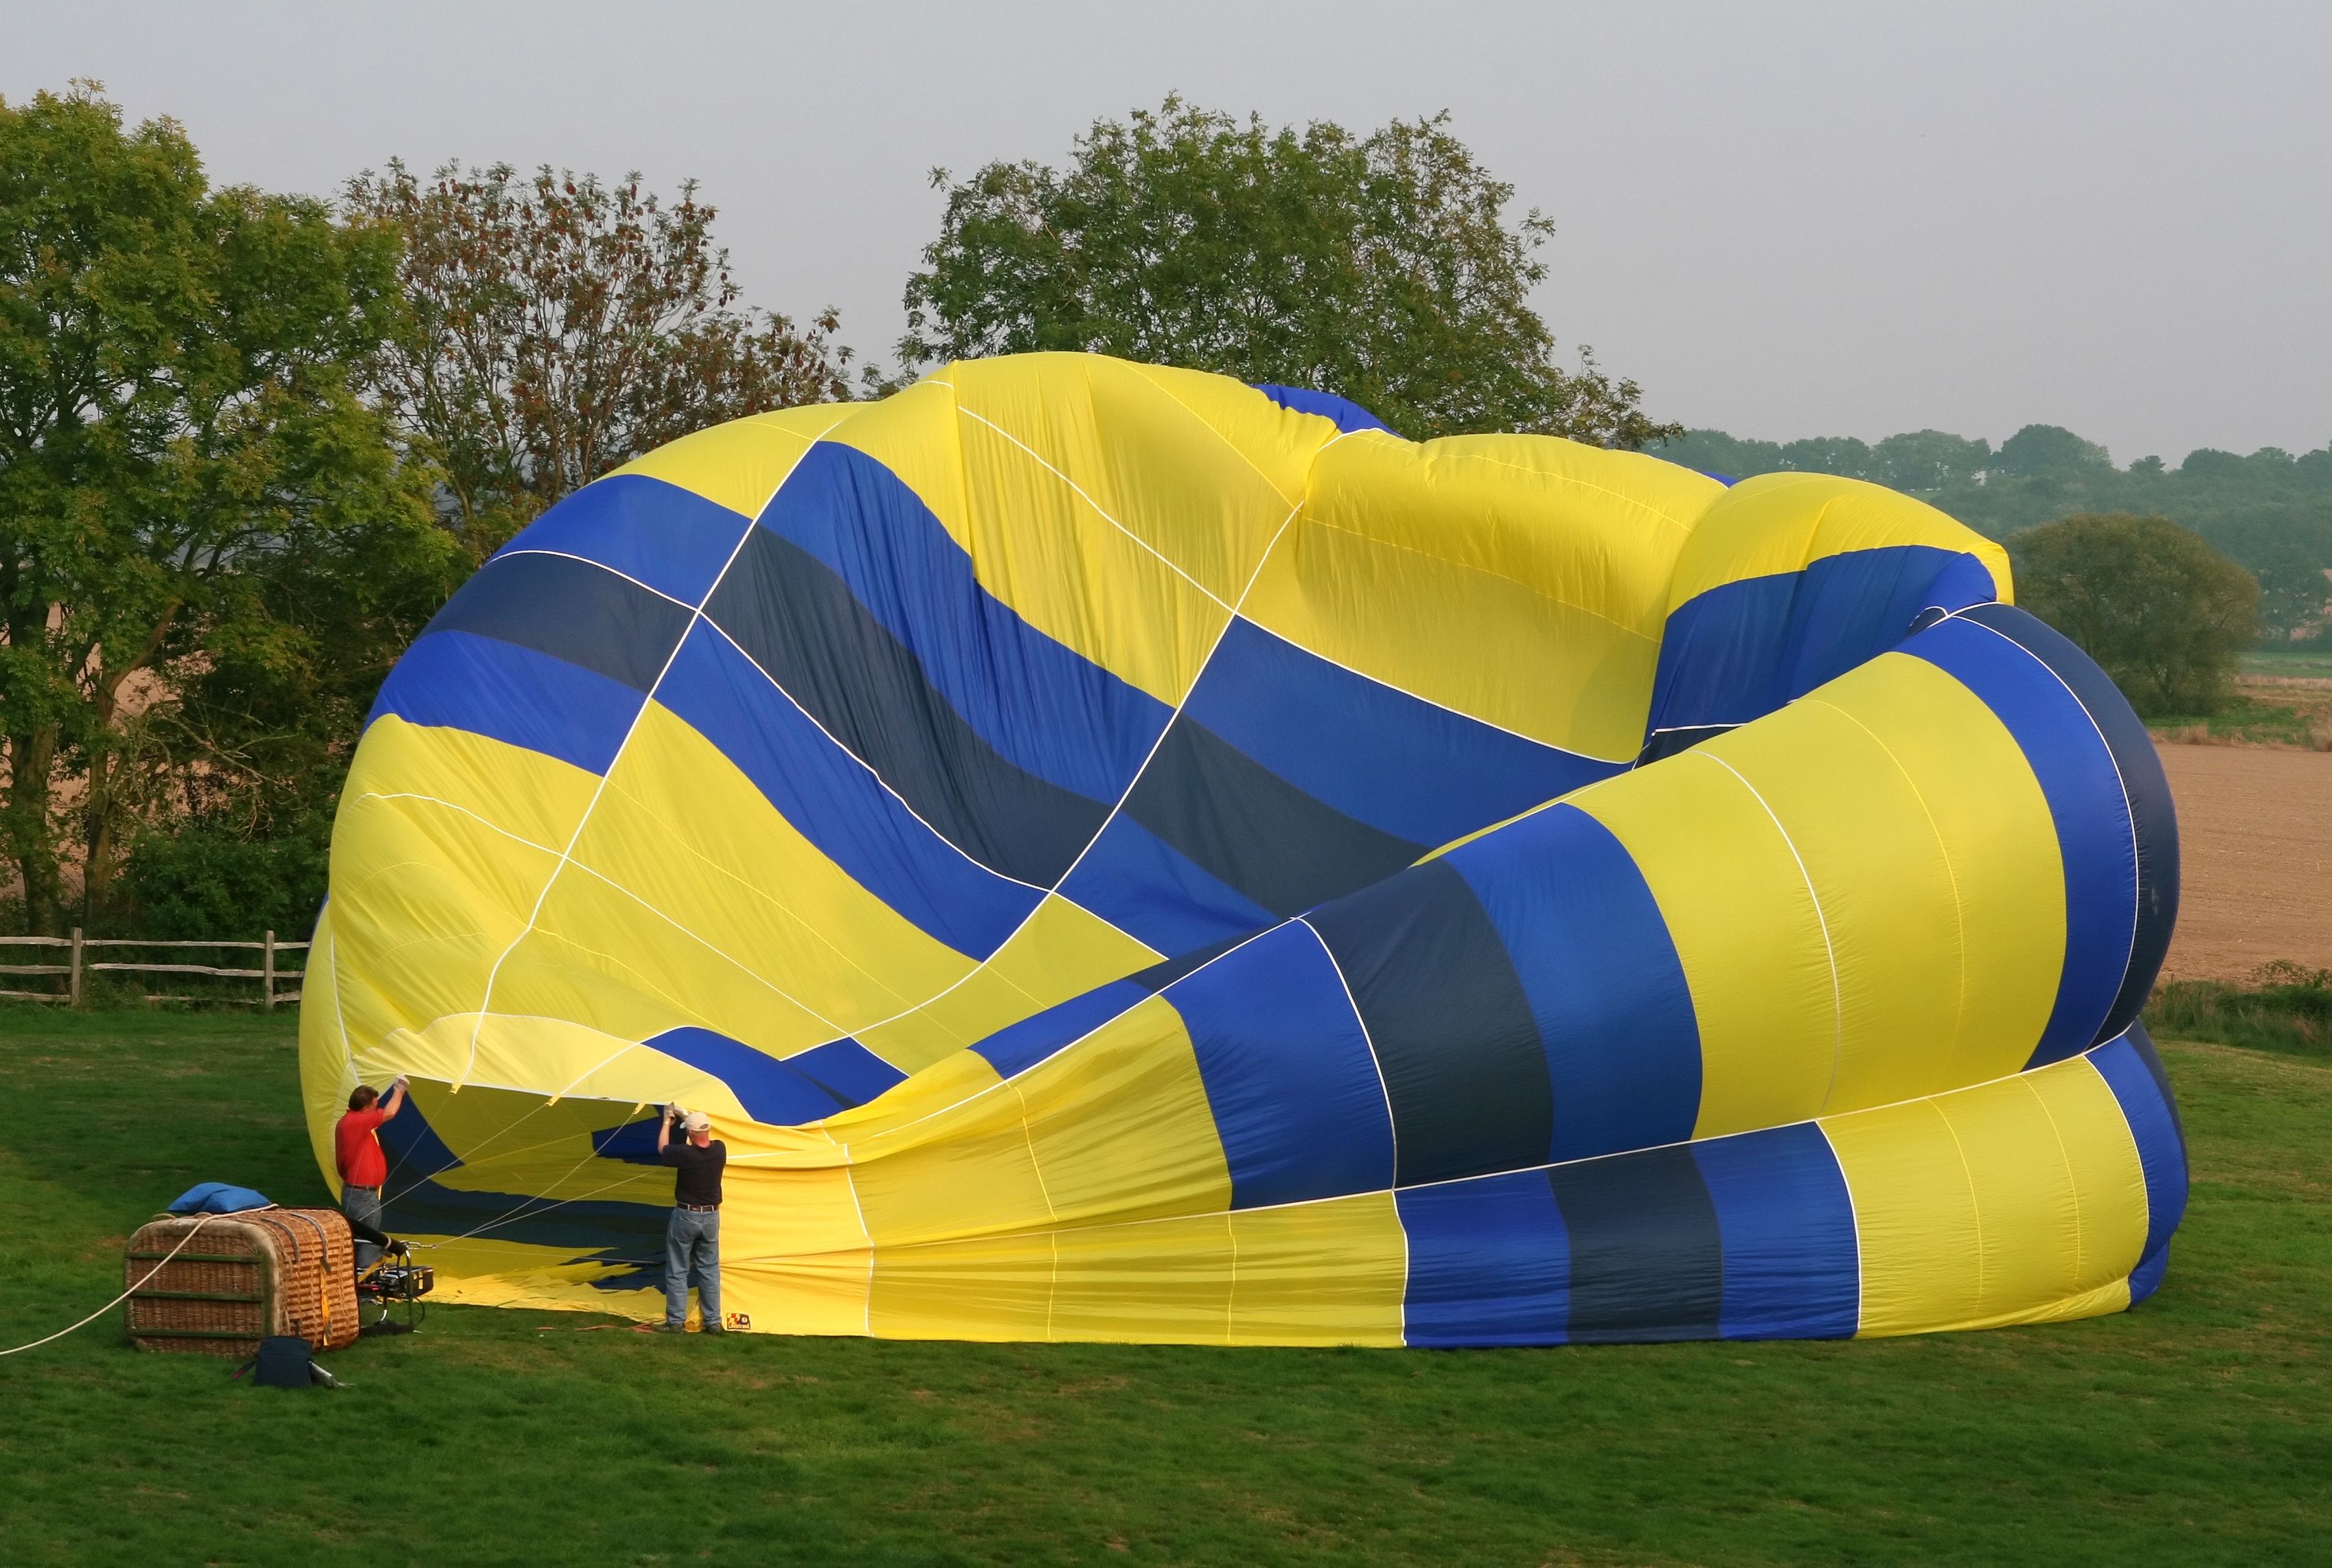
sky, sport, play, retro, air, fall, balloon, hot air balloon, wind, land, flying, fly, travel, aircraft, ascend, transportation, transport, vehicle, aviation, rigging, flight, flame, fire, ride, blue, float, yellow, basket, toy, heat, tent, pilot, lift, fun, sail, hot, harness, ball, down, up, rise, games, ballooning, success, safe, powered, hotair, progress, off, inflatable, aerospace, hot air ballooning, drift, atmosphere of earth, warm air